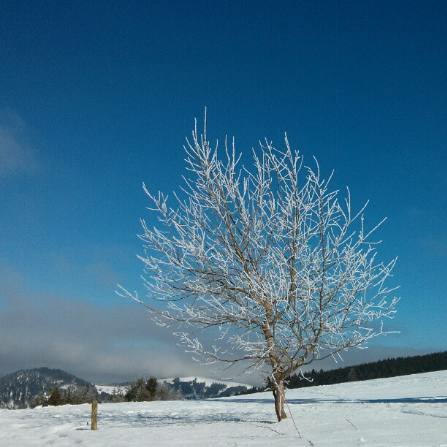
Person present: No